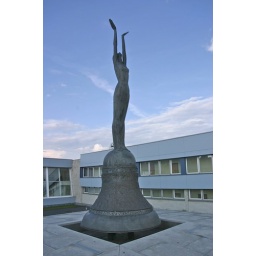
Monument near TV tower